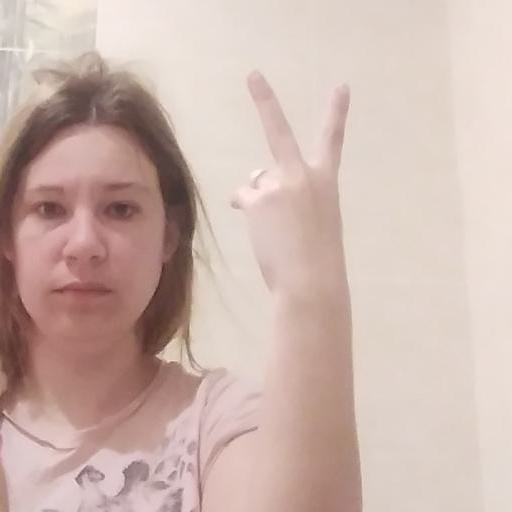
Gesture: peace_inverted